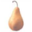
Label: pear